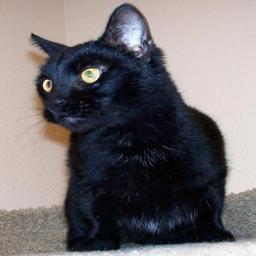
Animal: cats